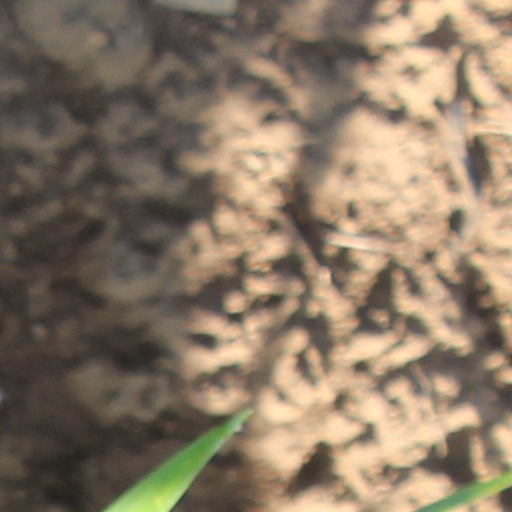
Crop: wheat